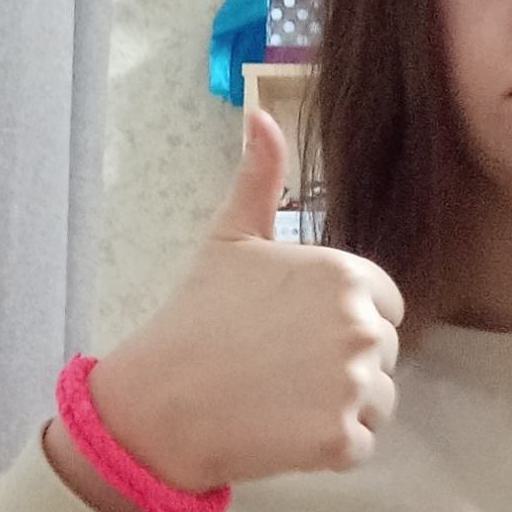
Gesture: like